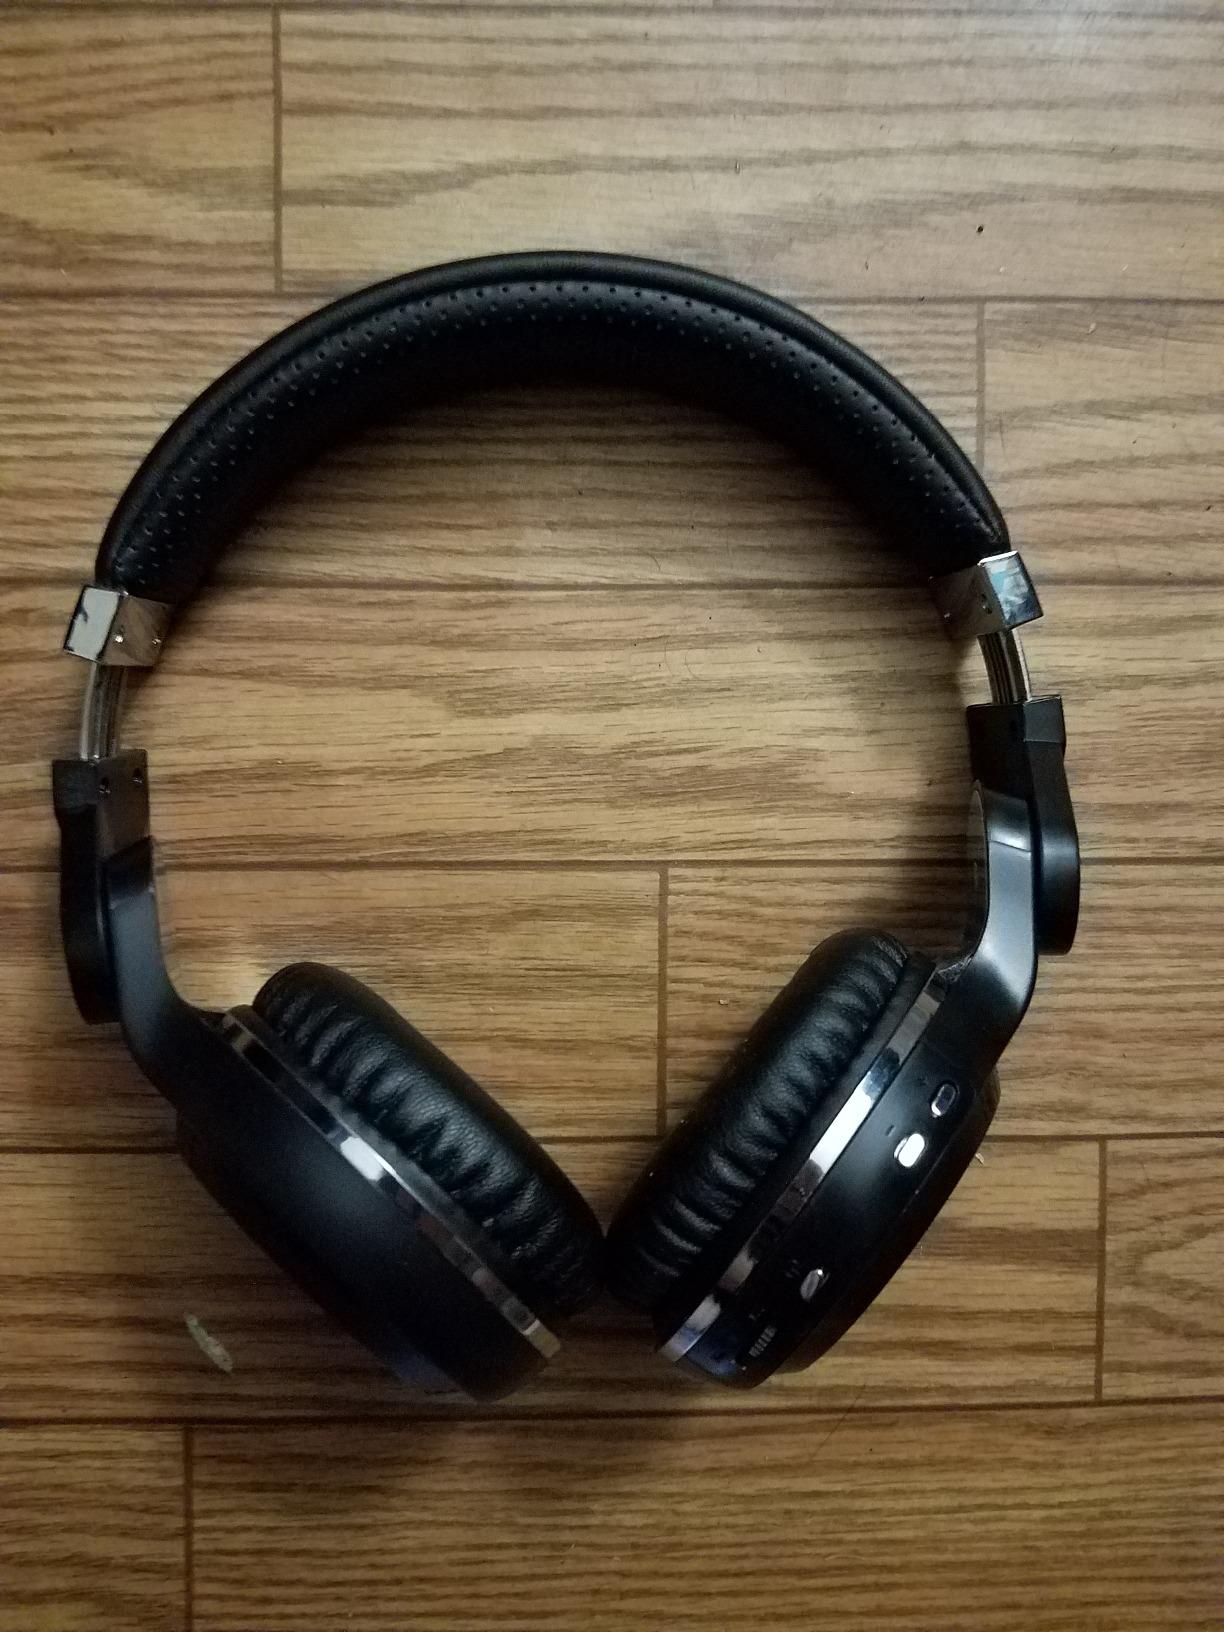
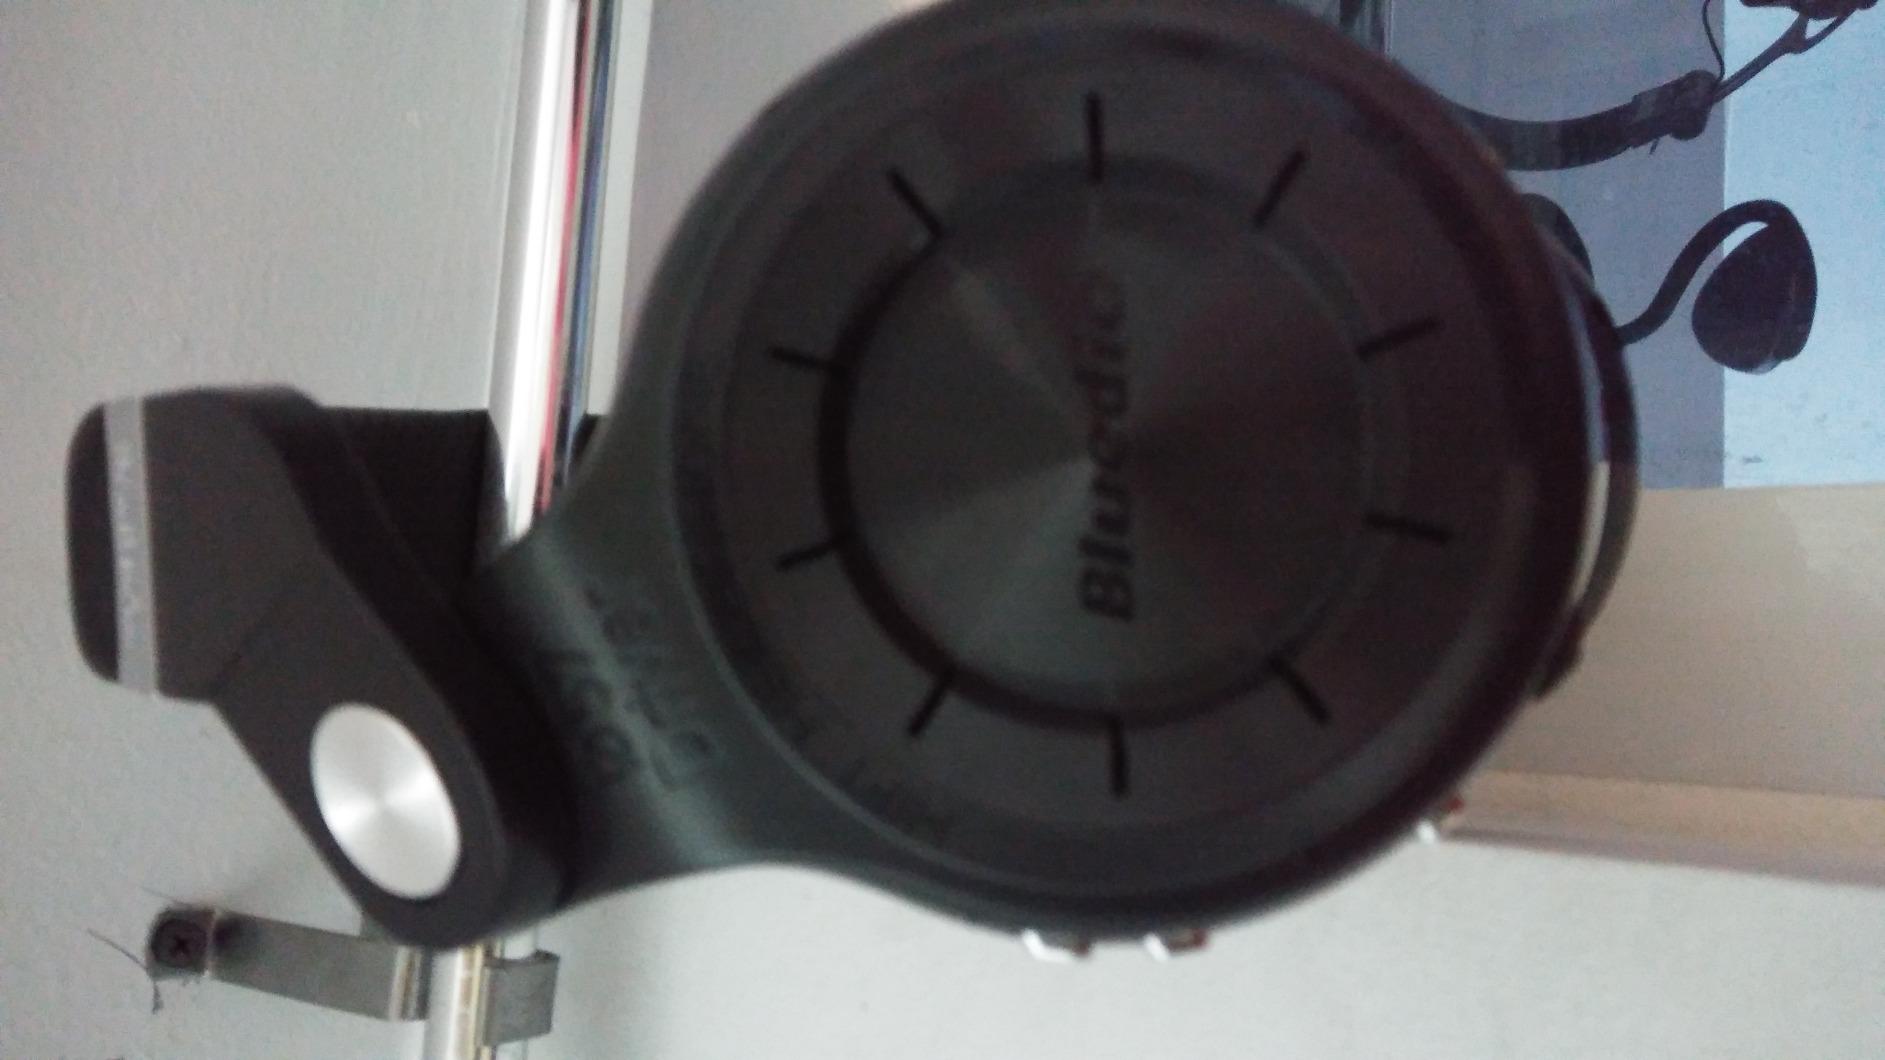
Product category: headphones
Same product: yes